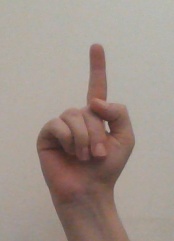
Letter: bb